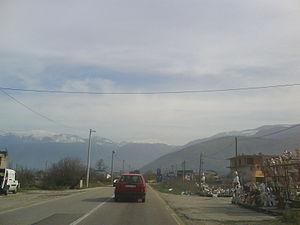
Potoci est une localité de Bosnie-Herzégovine. Il est situé sur le territoire de la Ville de Mostar, dans le canton d'Herzégovine-Neretva et dans la Fédération de Bosnie-et-Herzégovine. Selon les premiers résultats du recensement bosnien de 2013, il compte 2 419 habitants.